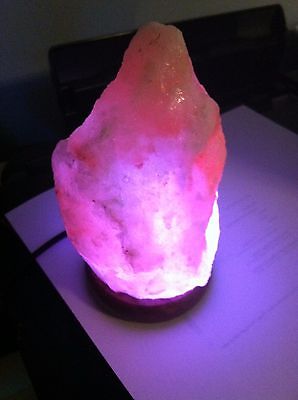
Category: lamp